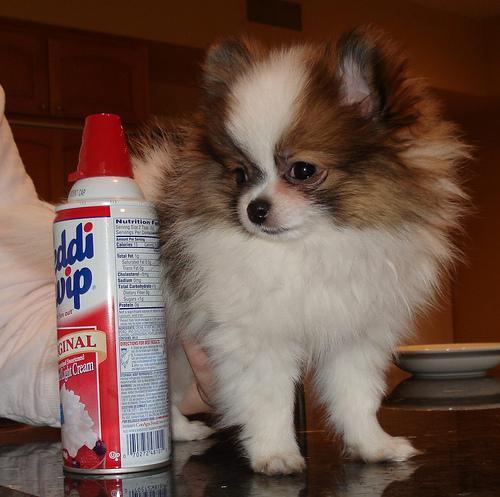
Pomeranian